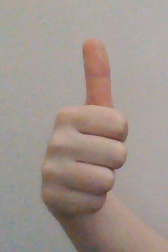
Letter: aleff